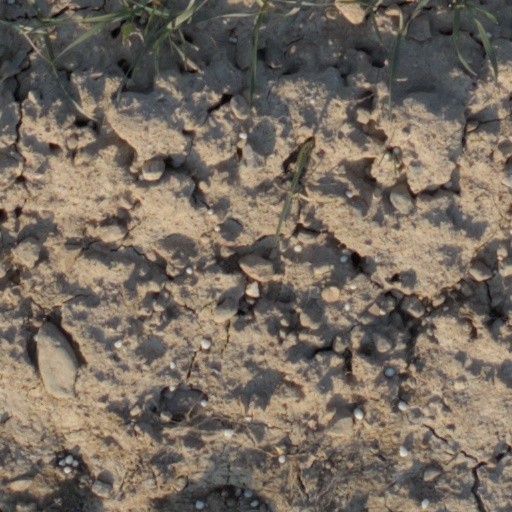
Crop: wheat